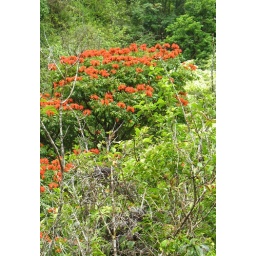
from a distance, it looks like there are a bunch of red birds nesting in the tree - awesome!